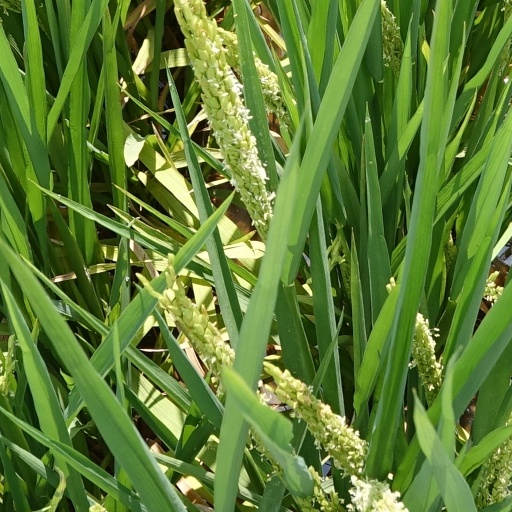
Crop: rice